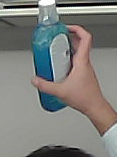
Product: sensodyne_mouthwash